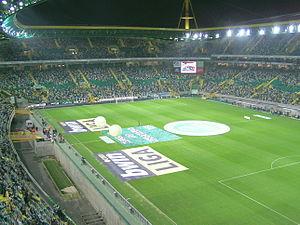
La finale de la Coupe UEFA 2004-2005 est la 34ᵉ finale de la Coupe de l'UEFA, organisée par l'UEFA. Ce match de football a lieu le 18 mai 2005 à l'Estádio José Alvalade XXI de Lisbonne, au Portugal.
Le Sporting Clube de Portugal, appelé aussi Sporting Portugal, ou simplement Sporting, est un club portugais omnisports. En raison de son implantation à Lisbonne, il est parfois incorrectement dénommé Sporting Lisbonne par les médias hors de la sphère lusophone. Cet article est consacré à sa section football. Le club présidé par Frederico Varandas et entraîné par Rúben Amorim évoluant en 1ʳᵉ division portugaise.